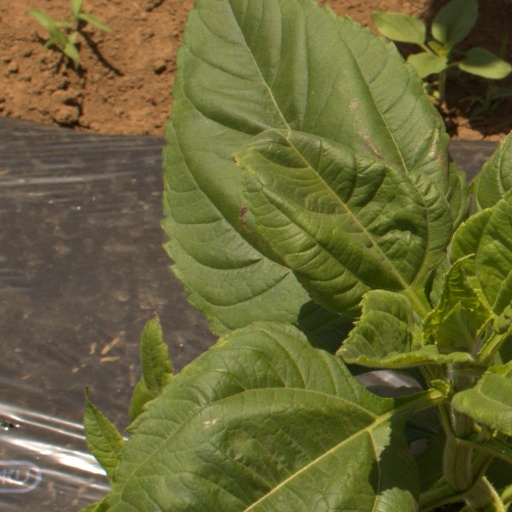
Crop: Jerusalem artichoke